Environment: real
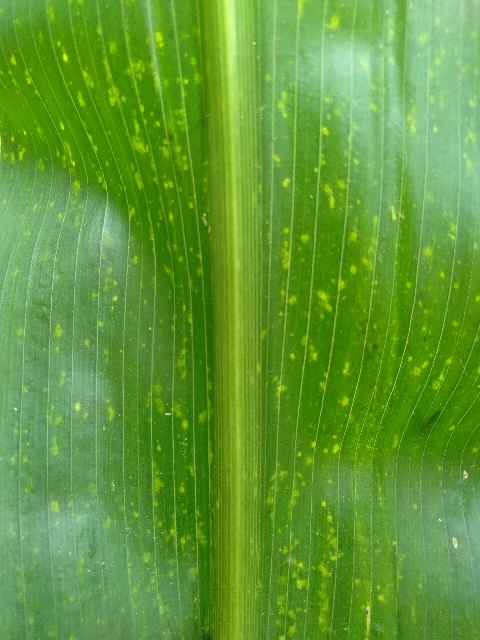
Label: lethal_necrosis